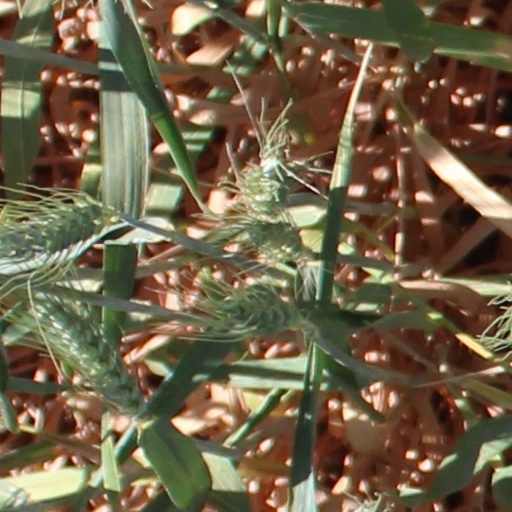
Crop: wheat